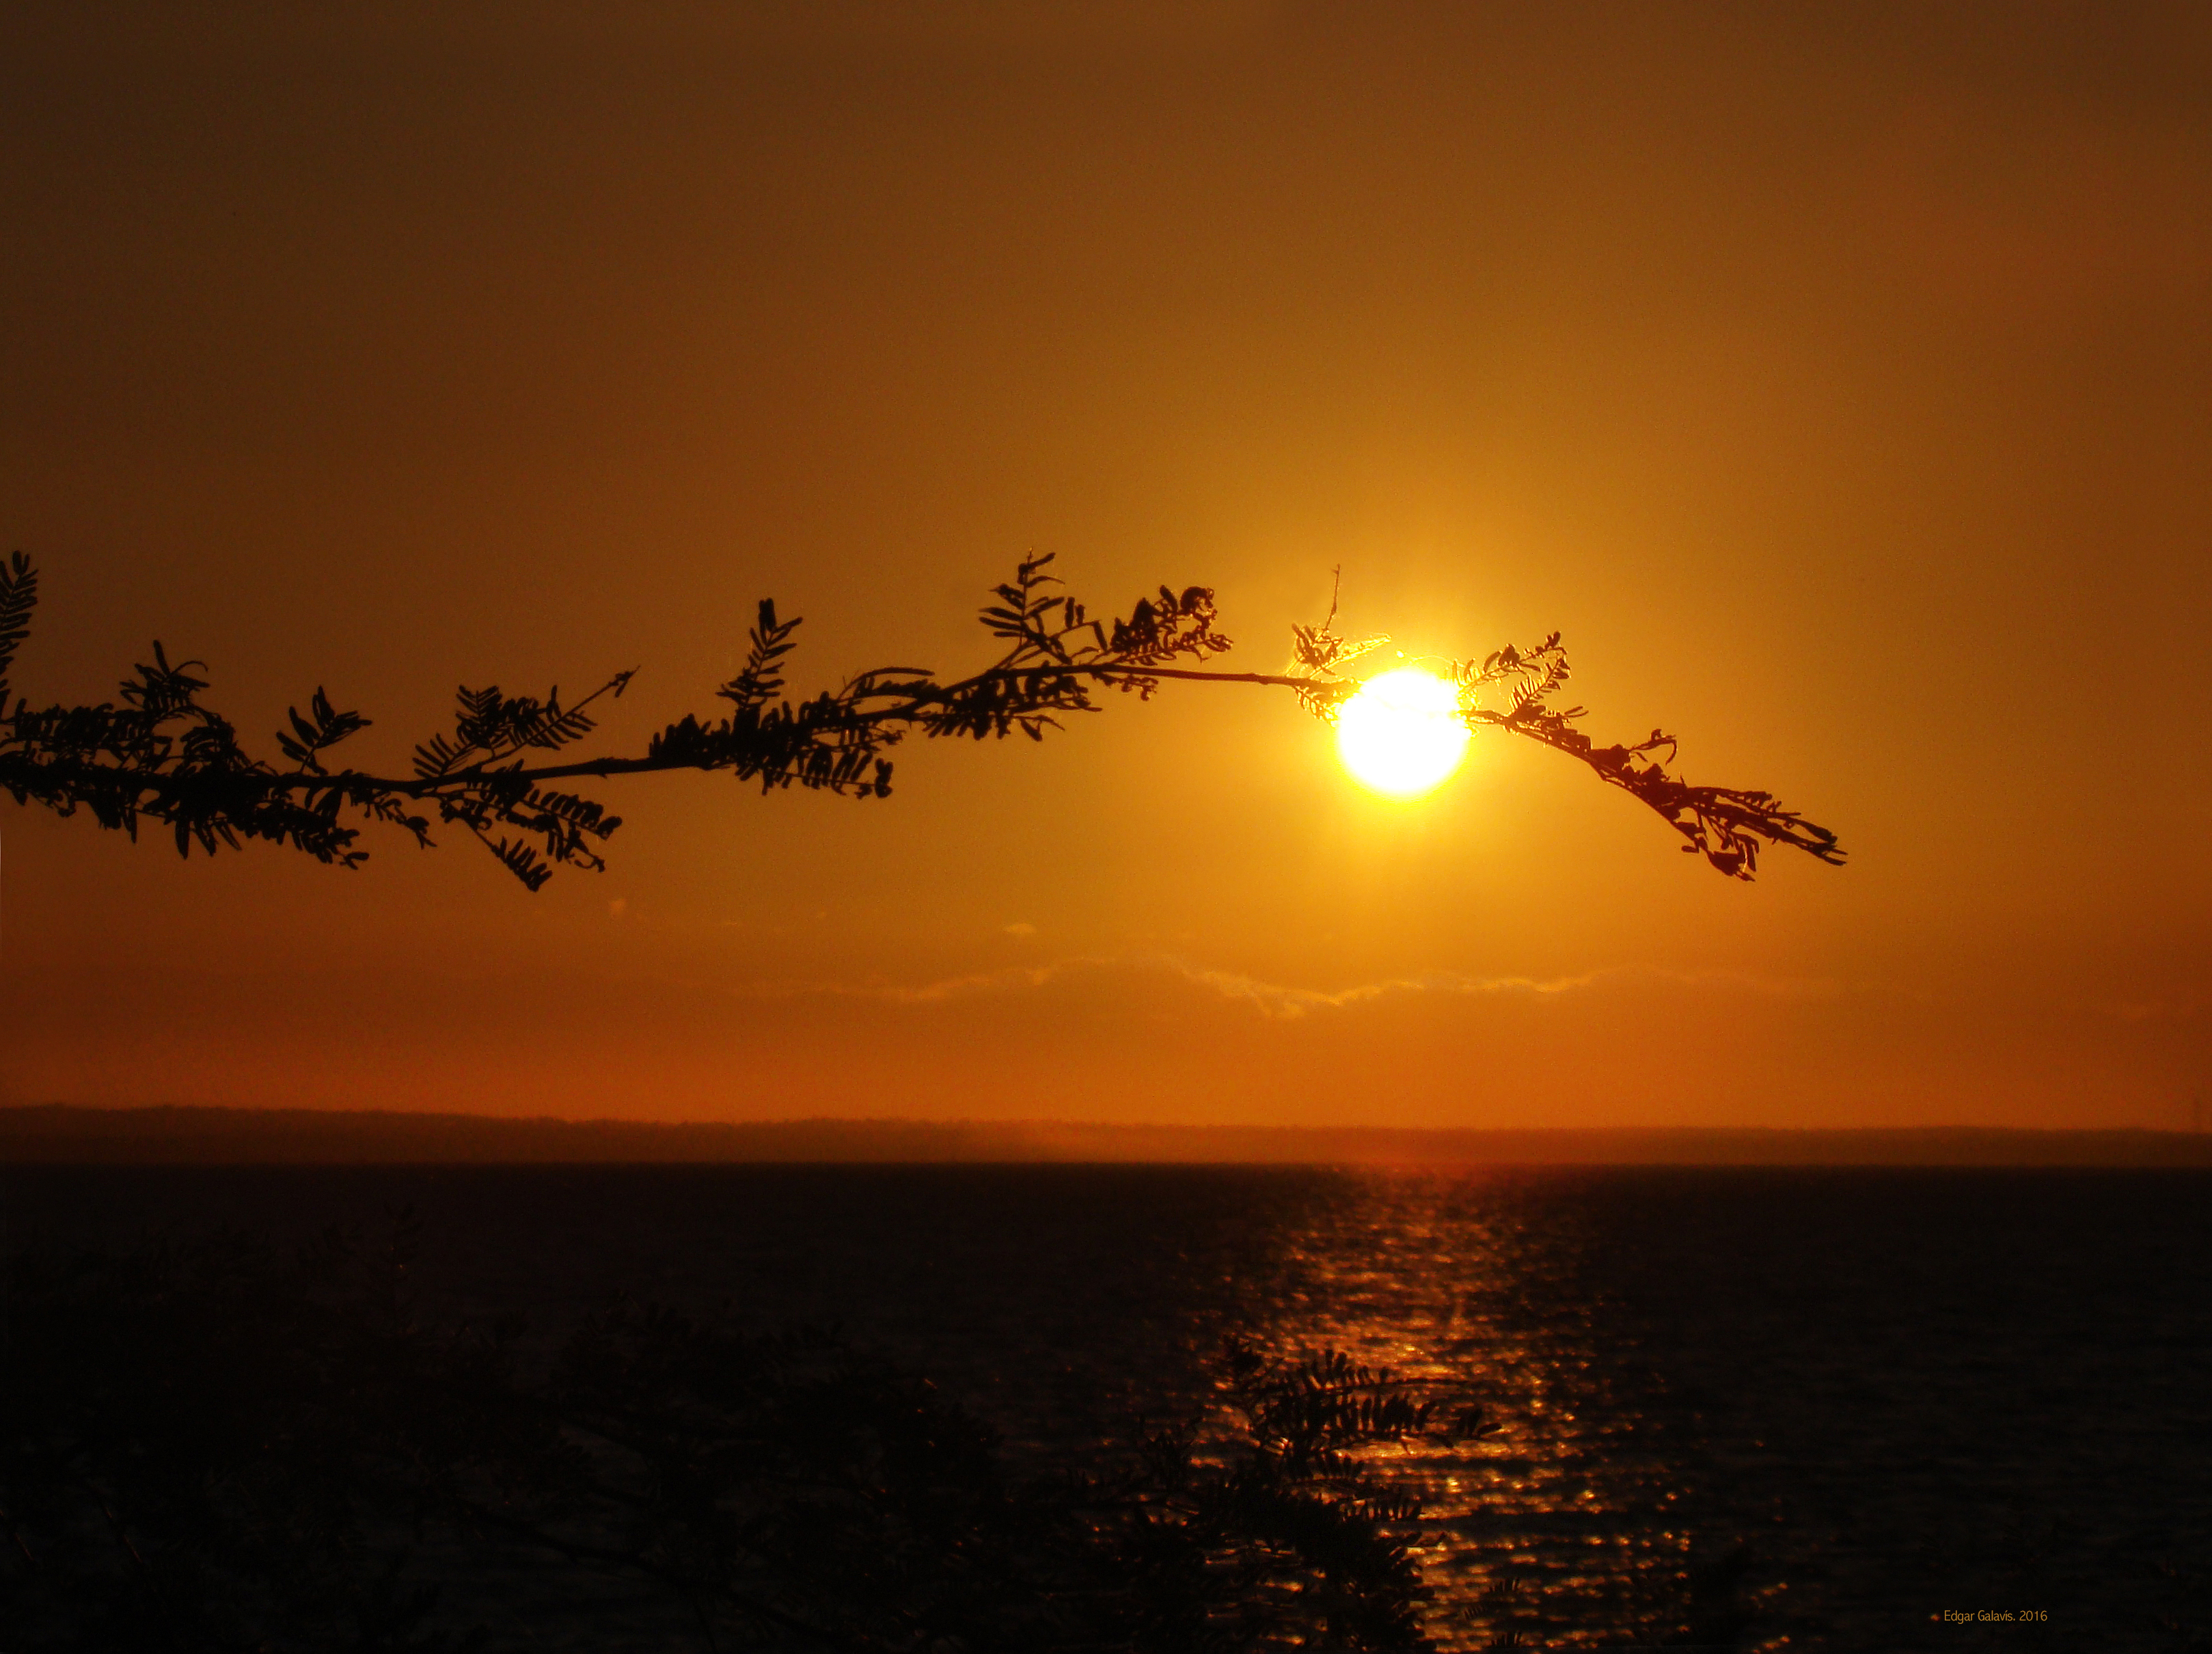
sunrise, sun, bush, lake, day, sky, sunset, horizon, sea, calm, atmosphere, morning, afterglow, water, evening, sunlight, dusk, dawn, tree, astronomical object, branch